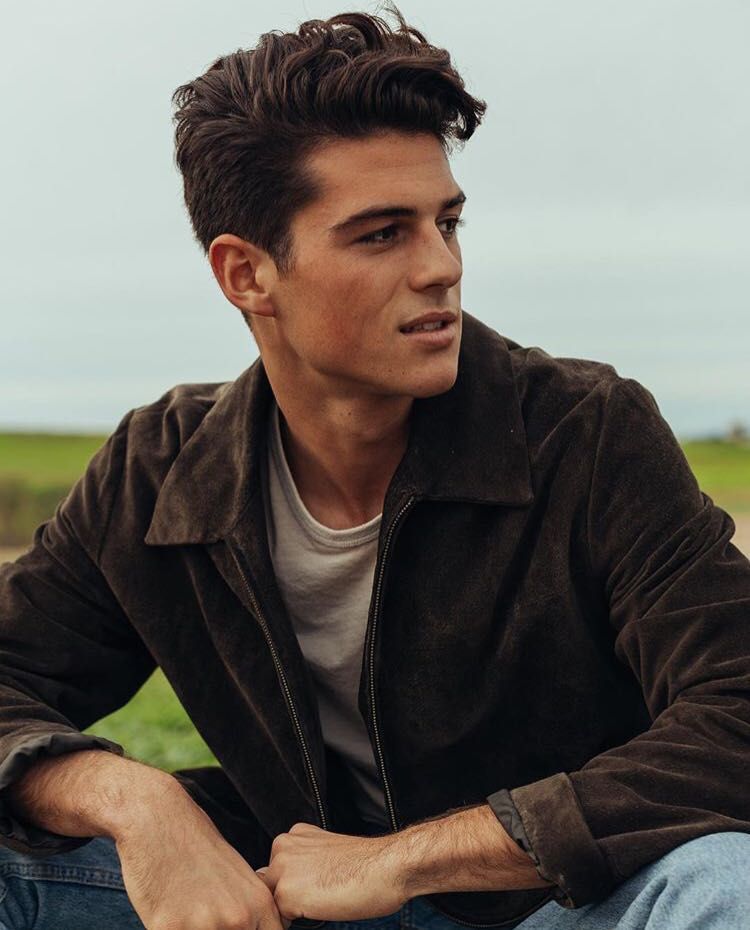
Gender: men